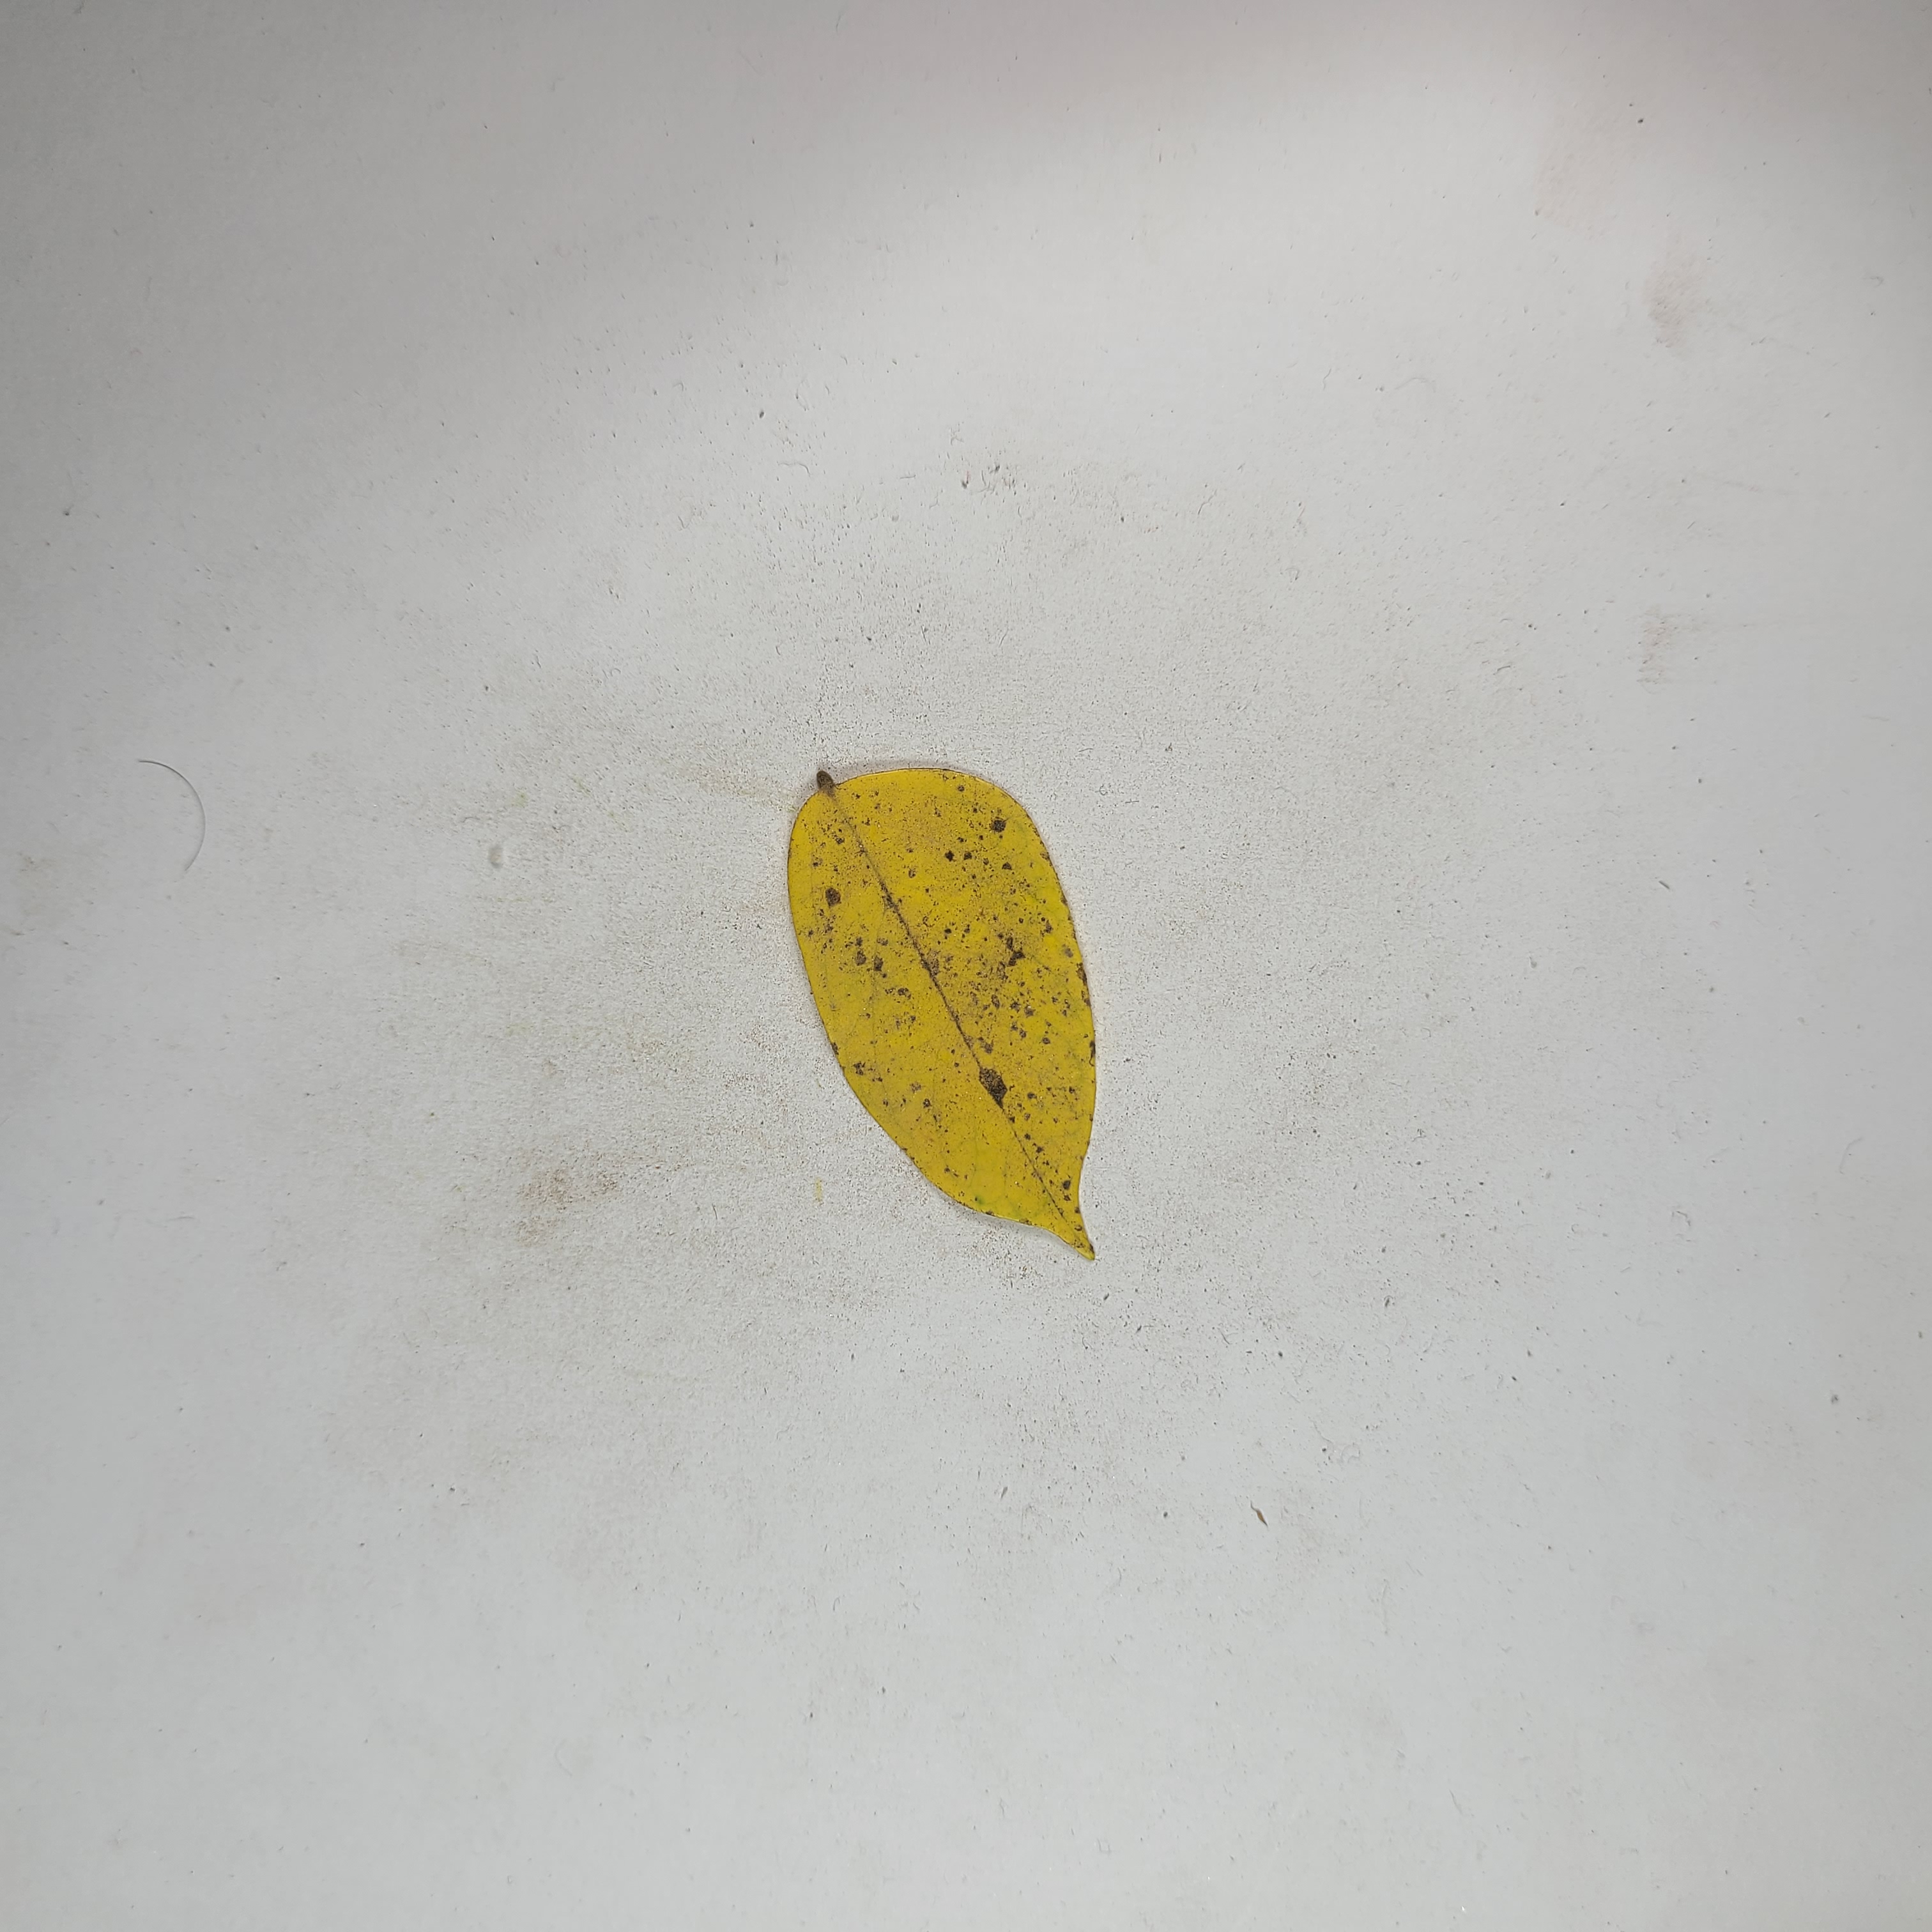
Label: Yellow Leaves